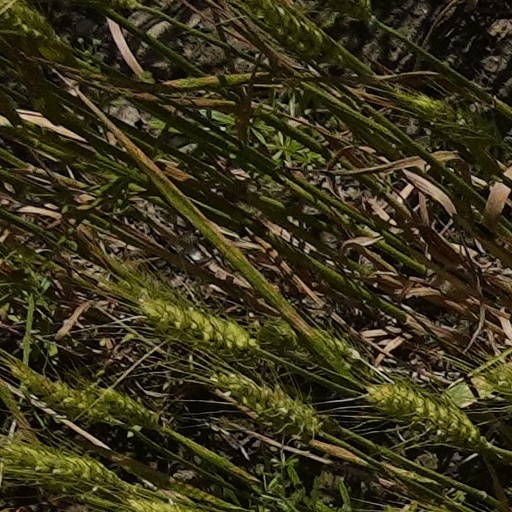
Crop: wheat